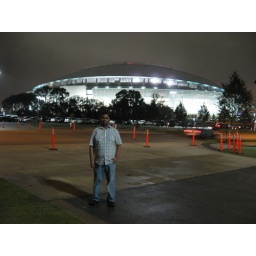
diwali mela in dallas cow boy stadium